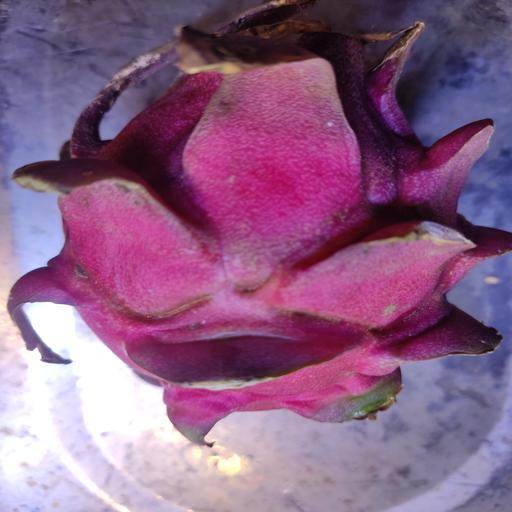
Crop type: Dragon